Stanley Rader

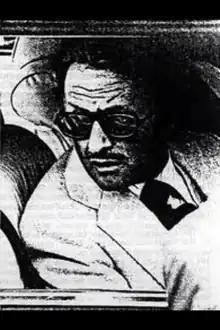
Stanley Rader, circa 1980

Stanley R. Rader (August 13, 1930 – July 2, 2002), was an attorney, accountant, author and, later in life, one of the Evangelists of the Worldwide Church of God, then a Sabbatarian organization, which was founded by Herbert W. Armstrong.